White Apache

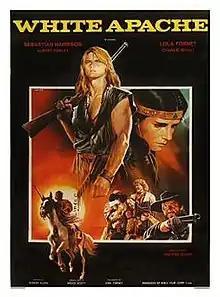

White Apache is a 1986 Western film directed by Bruno Mattei. The film was an Italian and Spanish co-production between Beatrice Films and Multivideo.